Answer in natural language. Which object is closer to rectangular brown desk (highlighted by a red box), hemnes day bed (highlighted by a blue box) or Pillow (highlighted by a green box)? Choose between the following options: Pillow (highlighted by a green box) or hemnes day bed (highlighted by a blue box)
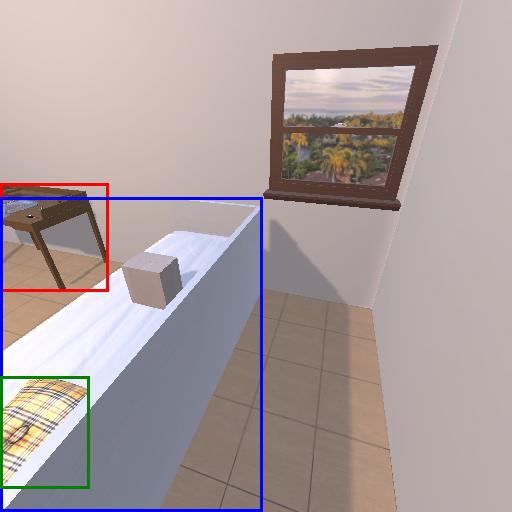
<answer>hemnes day bed (highlighted by a blue box)</answer>